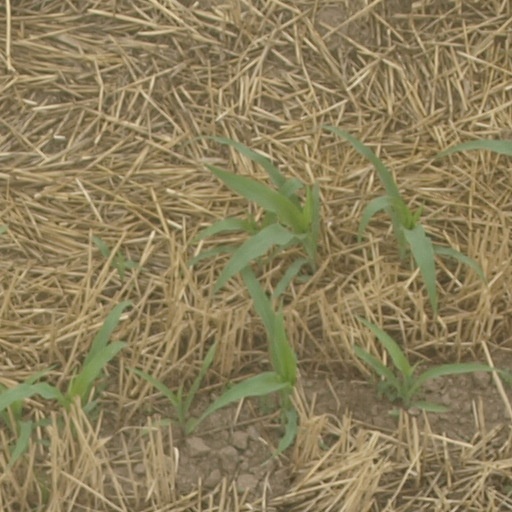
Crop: maize; corn